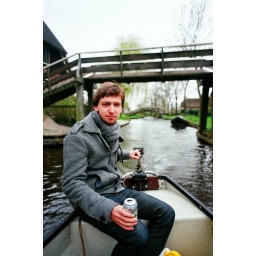
Giethoorn boat trip 4.8 x chilly sheep picnic in the car